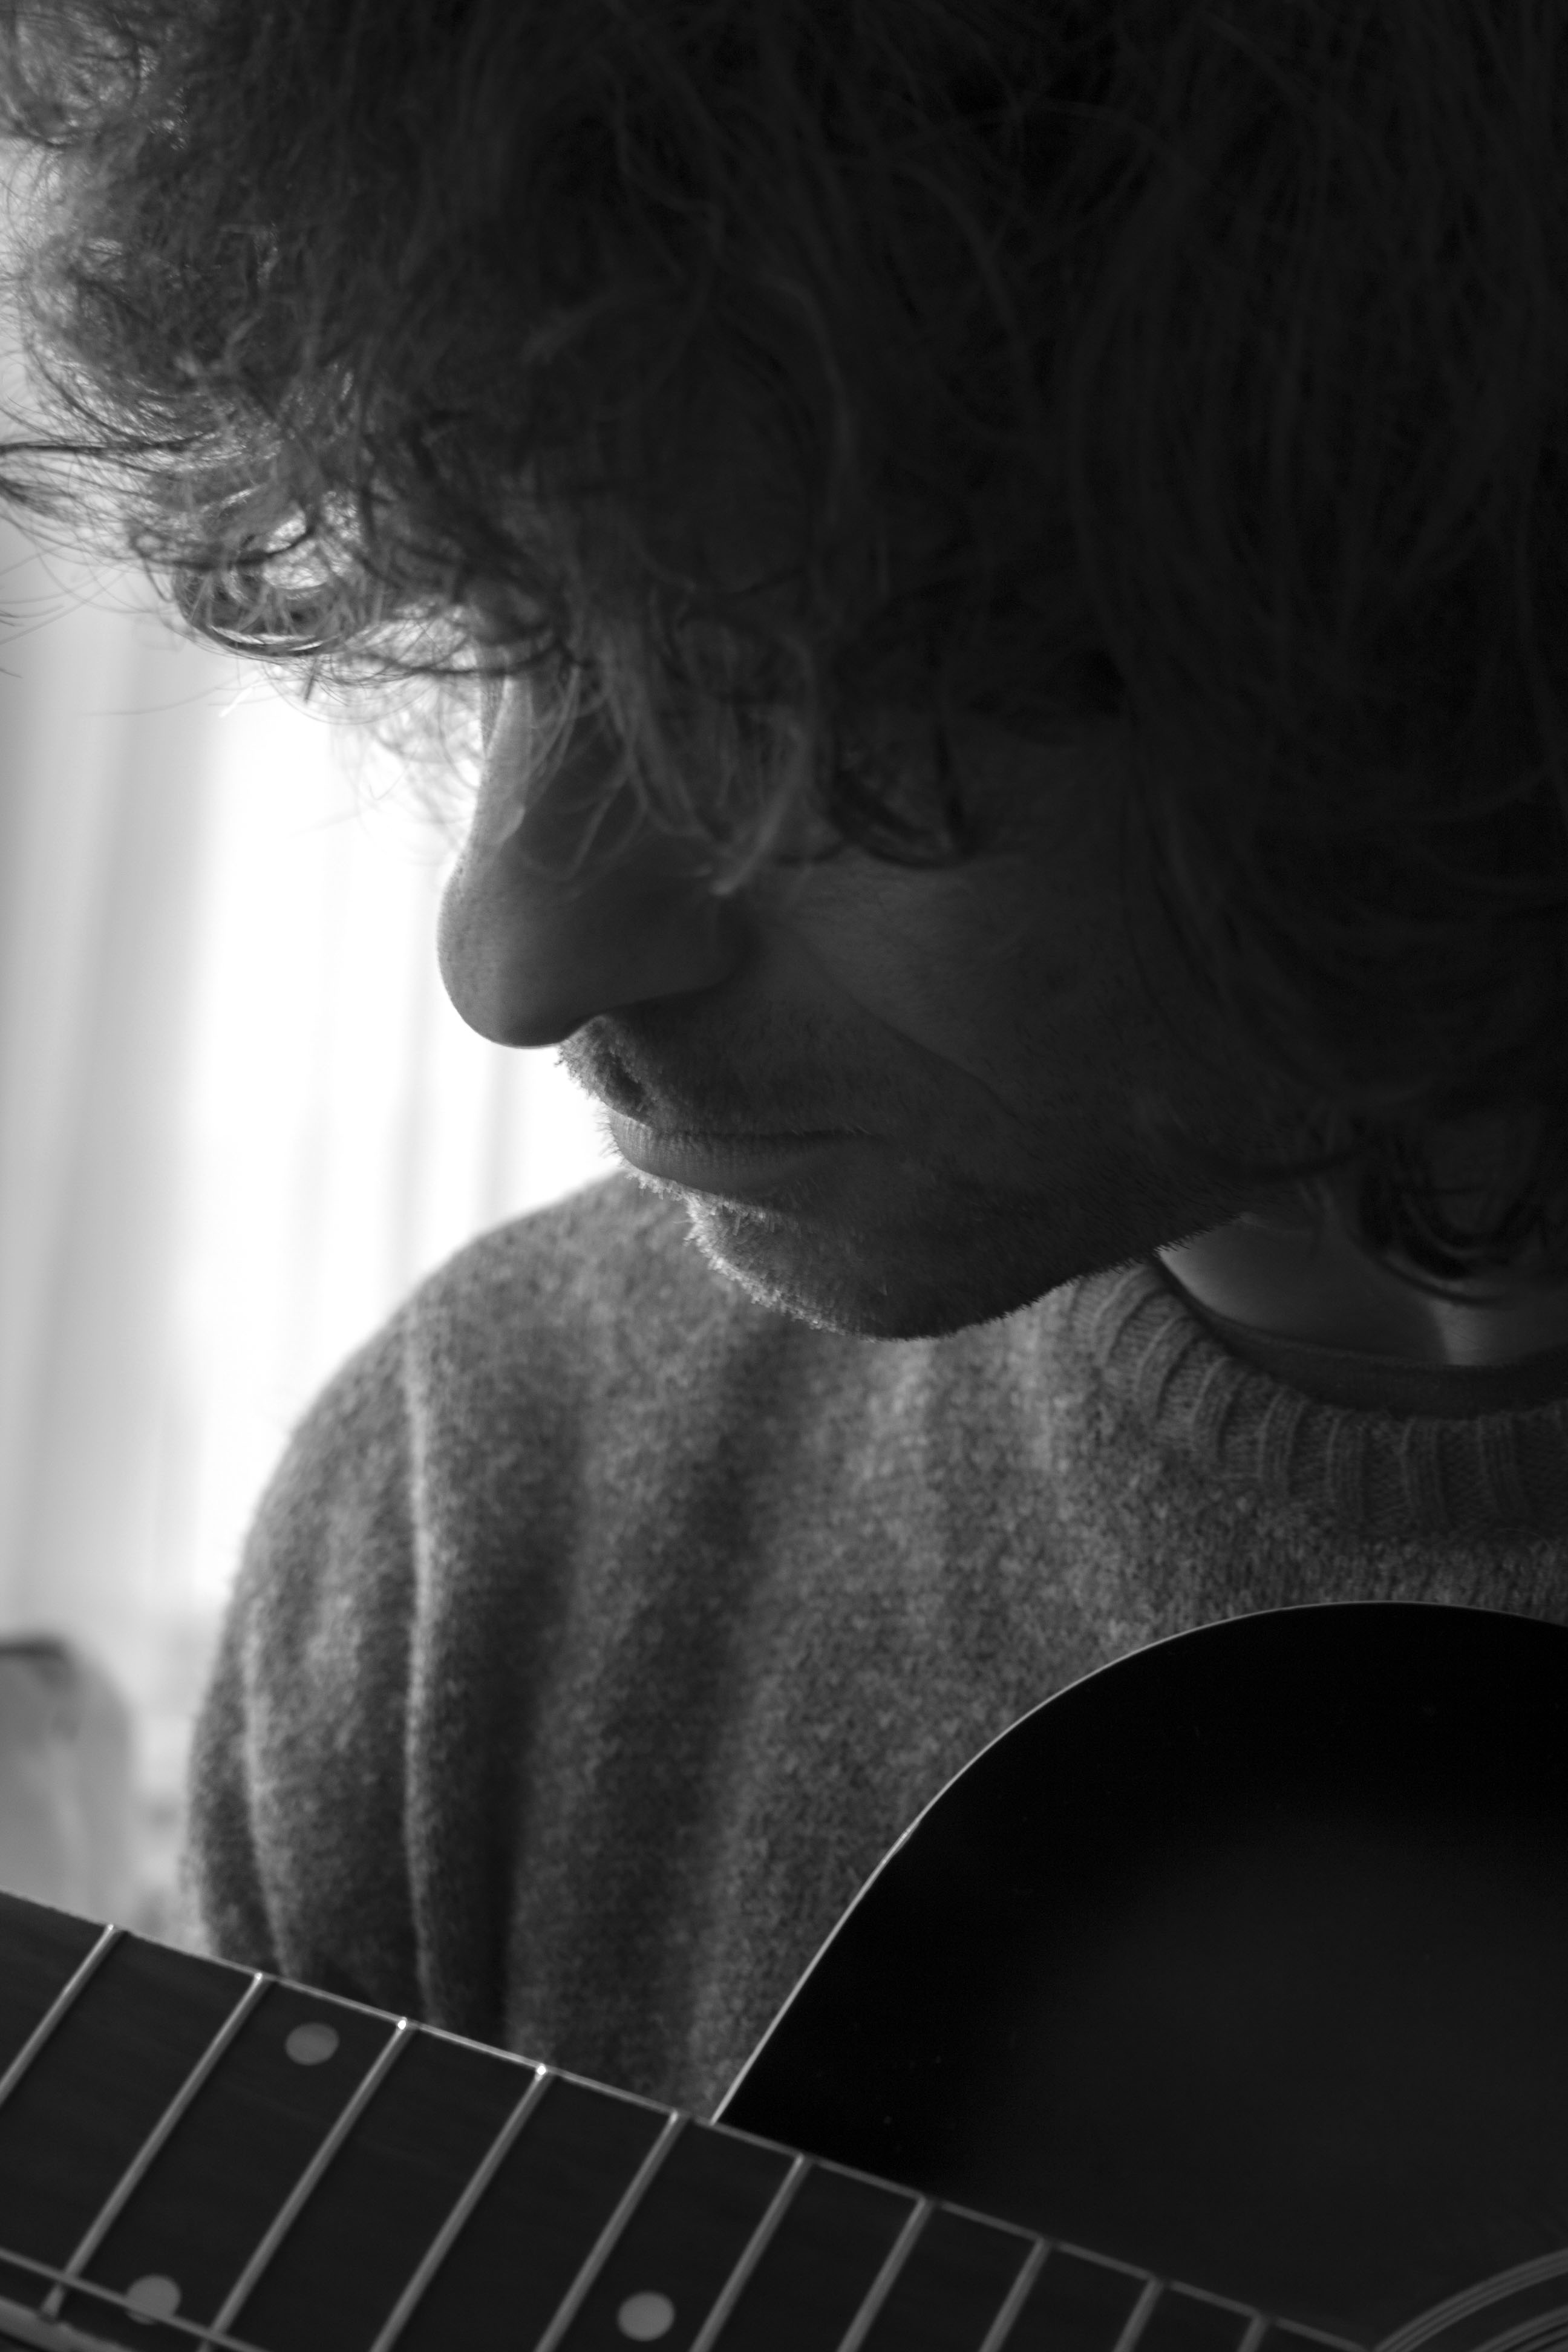
hand, man, light, black and white, white, photography, vintage, guitar, portrait, instrument, darkness, musician, black, monochrome, black white, acoustic, close up, musical, guitarist, monochrome photography